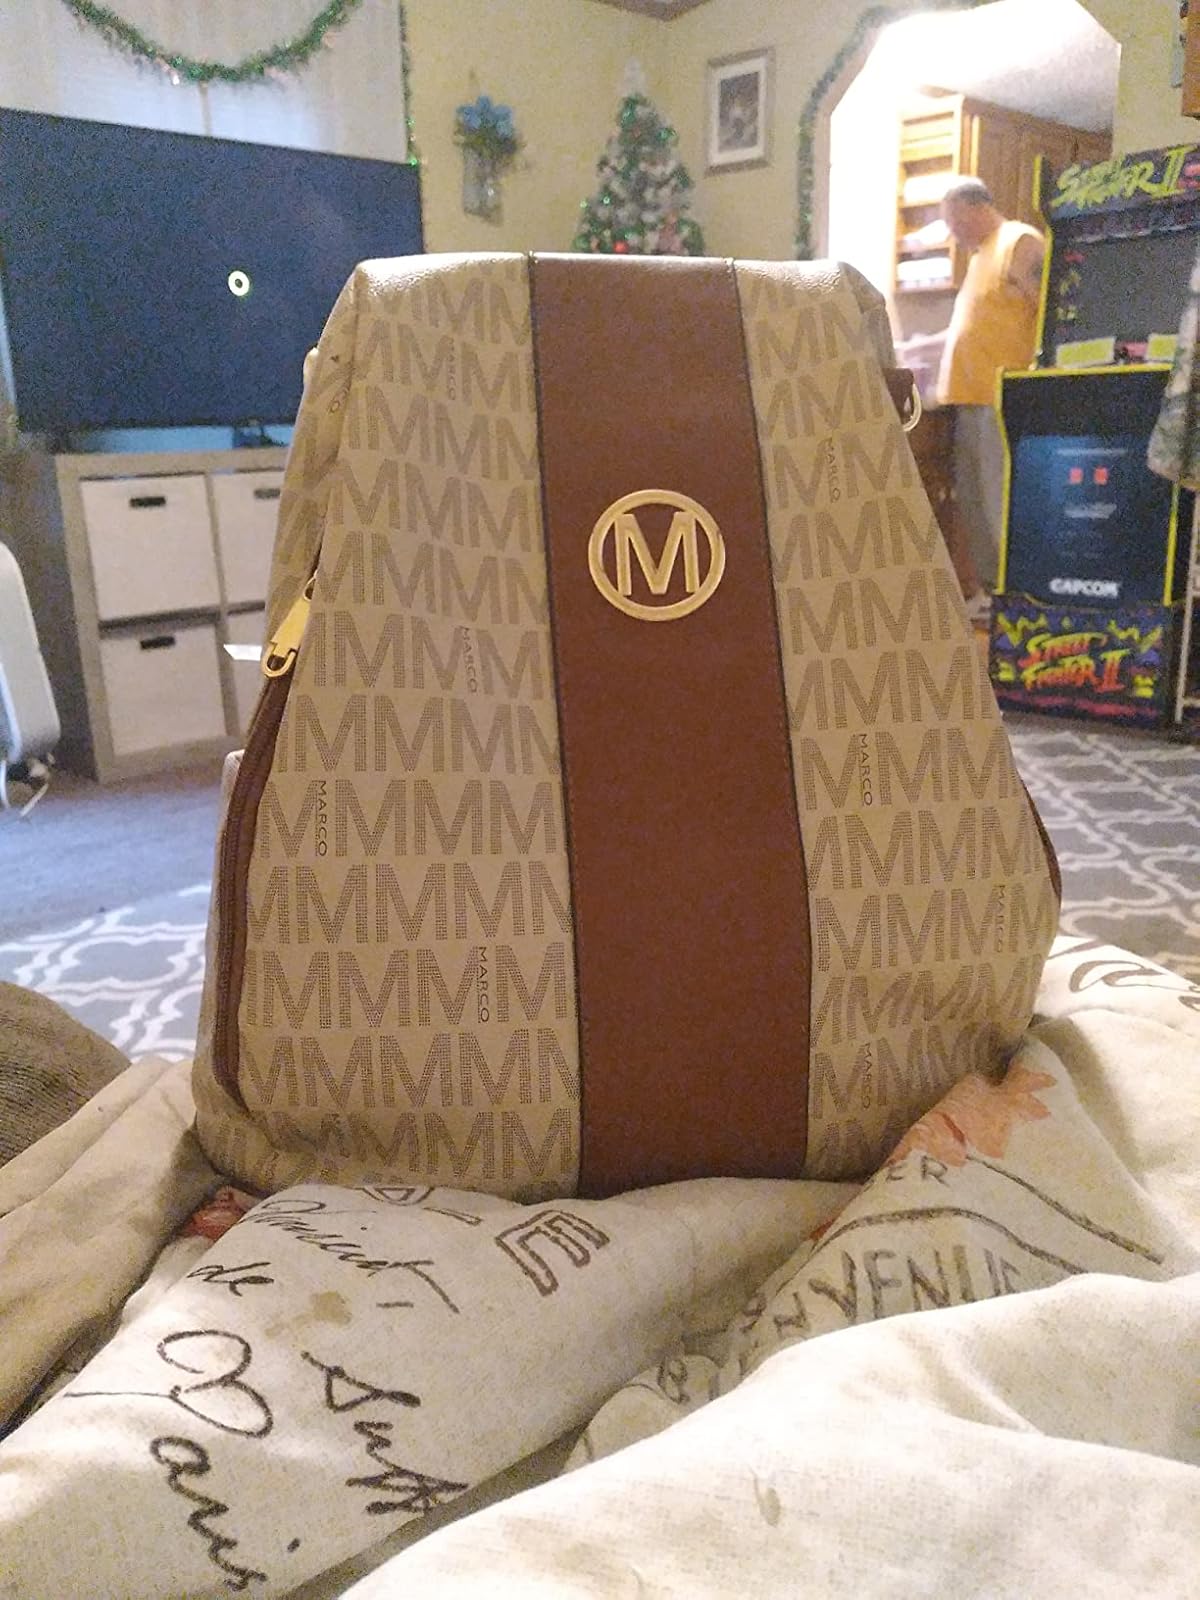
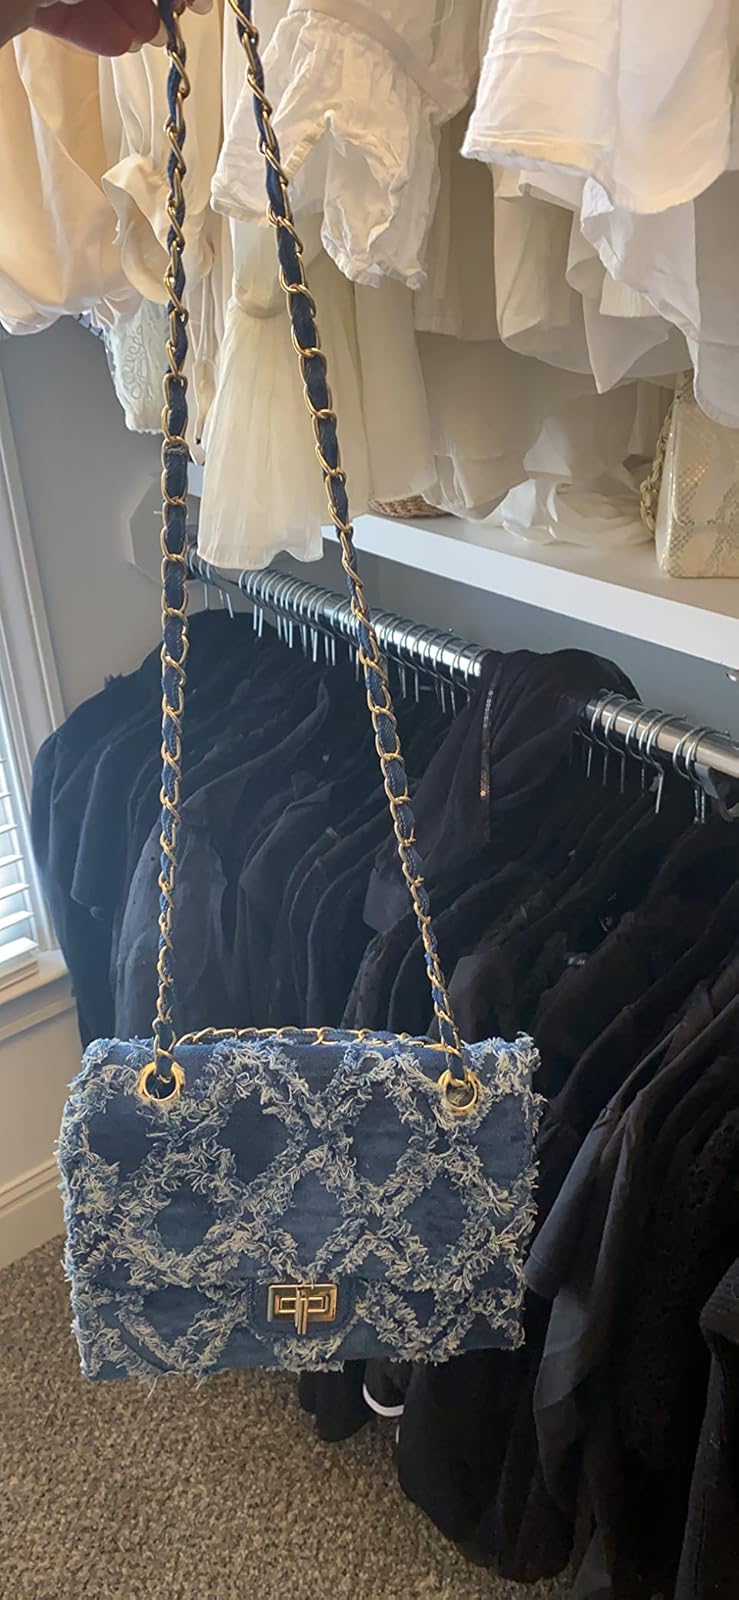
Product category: accessories_handbag
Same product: no